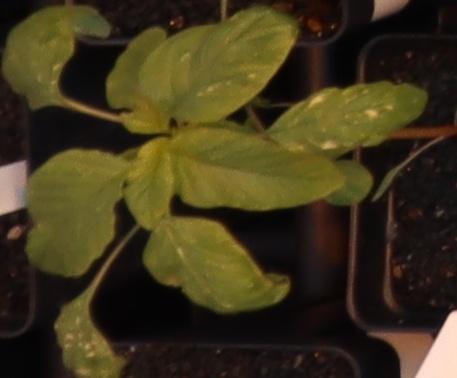
Label: Palmer Amaranth